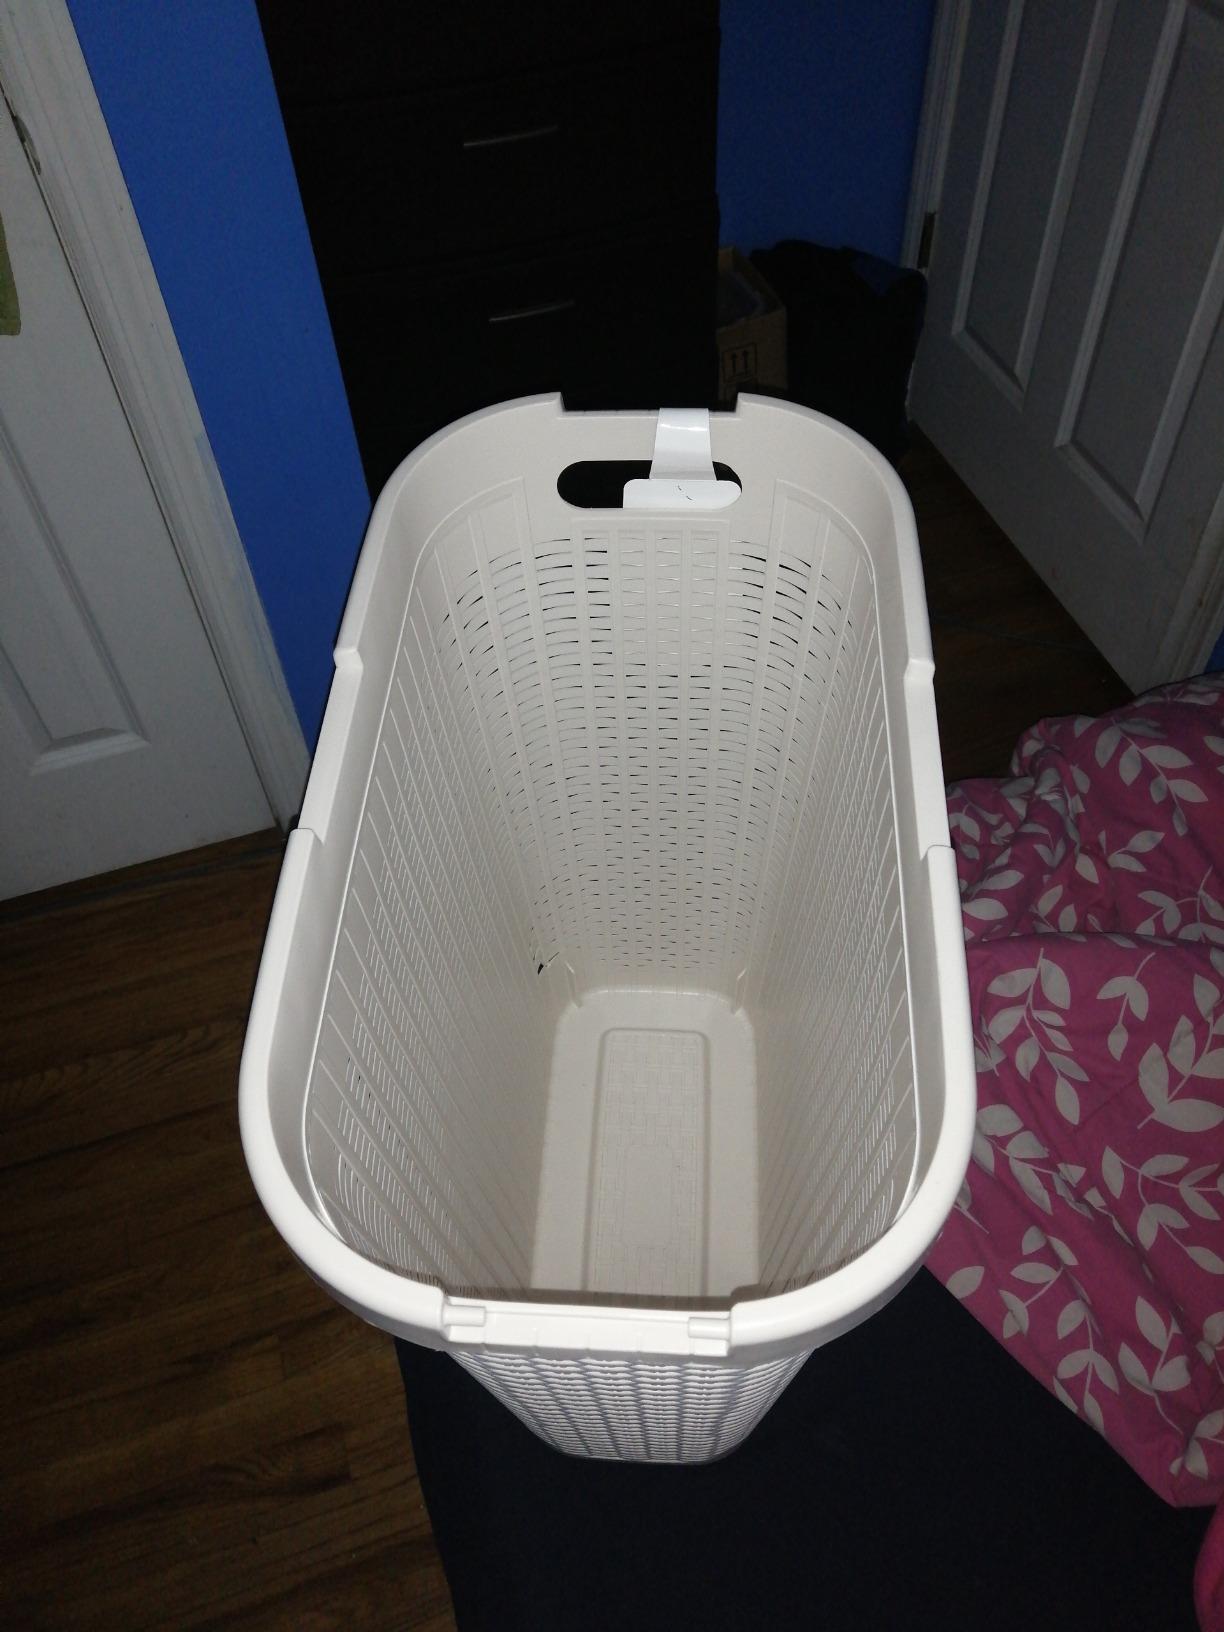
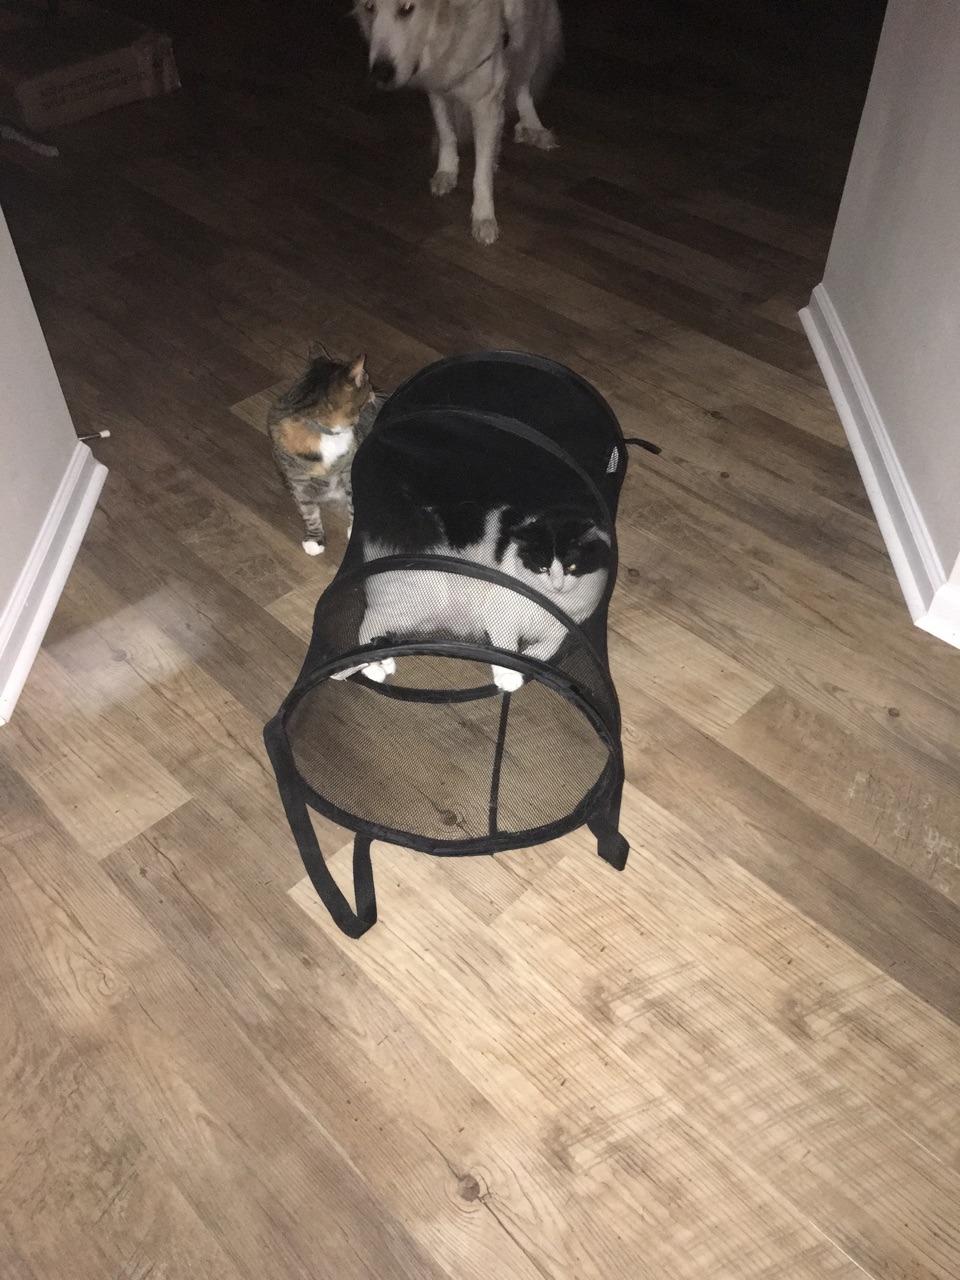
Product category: items_hamper
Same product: no